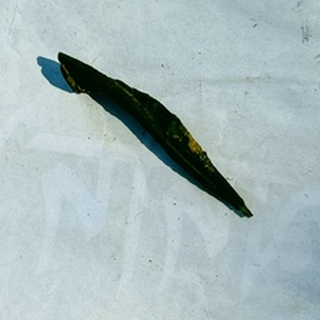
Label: lemon_curl_virus